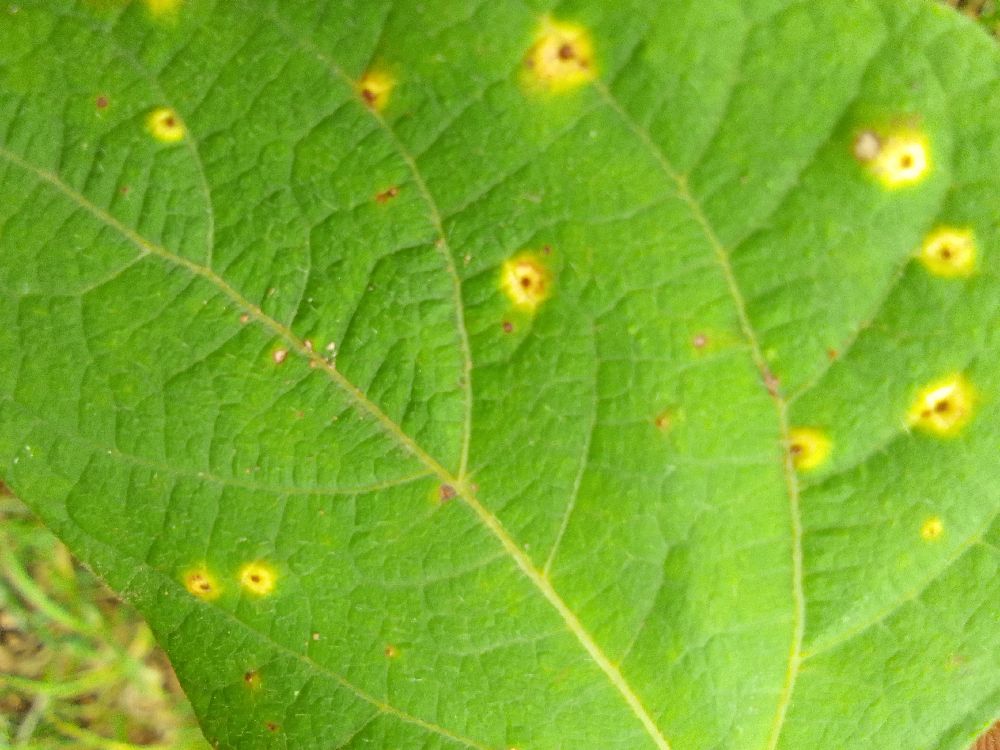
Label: rust